Castilleja hispida

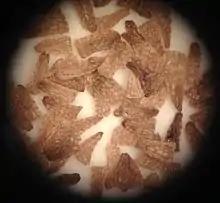
Seeds of putative "Castilleja hispida" × "Castilleja levisecta" hybrid

Harsh paintbrush plays an important role in grassland multitrophic interactions. For example, its foliage naturally contains defensive compounds called iridoid glycosides that are sequestered in the tissues of the endangered Taylor's checkerspot butterfly larvae, which have developed a tolerance for these compounds and are able to consume golden paintbrush foliage. These sequestered iridoid glycosides then confer chemical protection against bird predators to the butterfly larvae. Harsh paintbrush is also one of the preferred oviposition species for female Taylor's checkerspot butterflies.